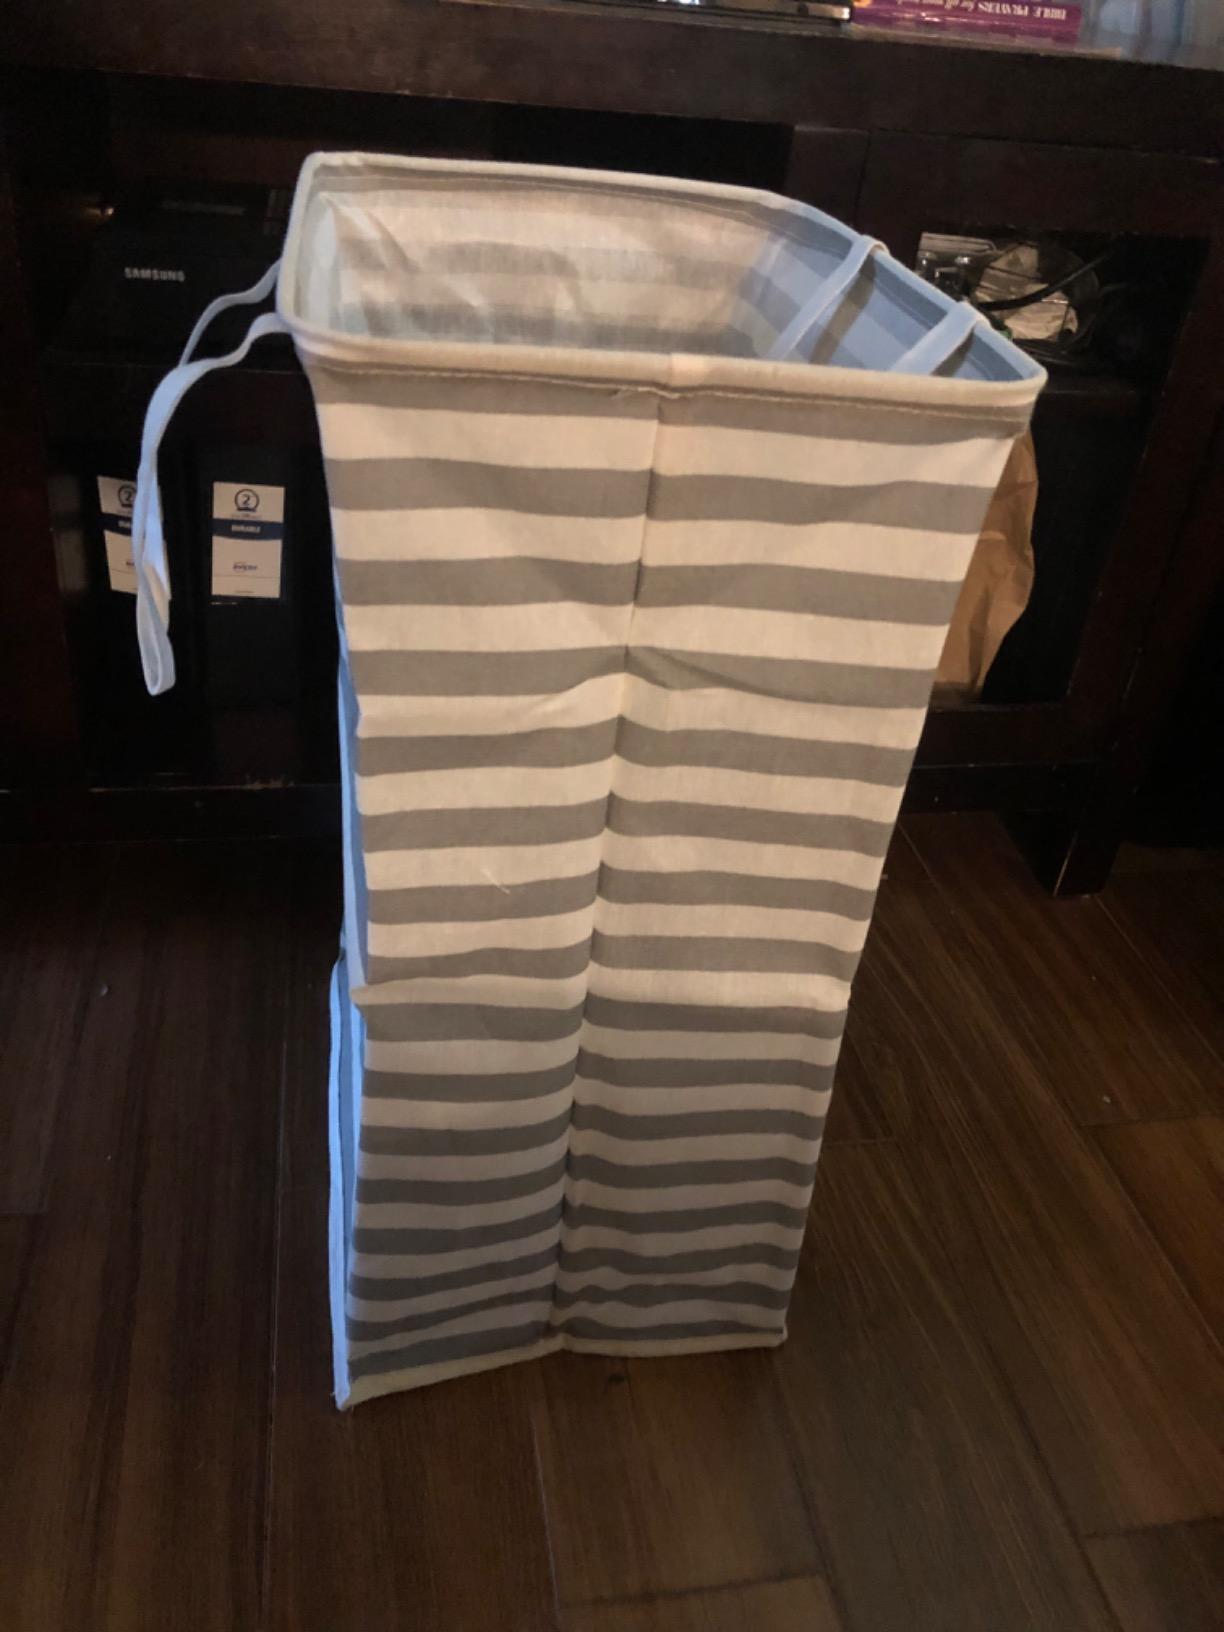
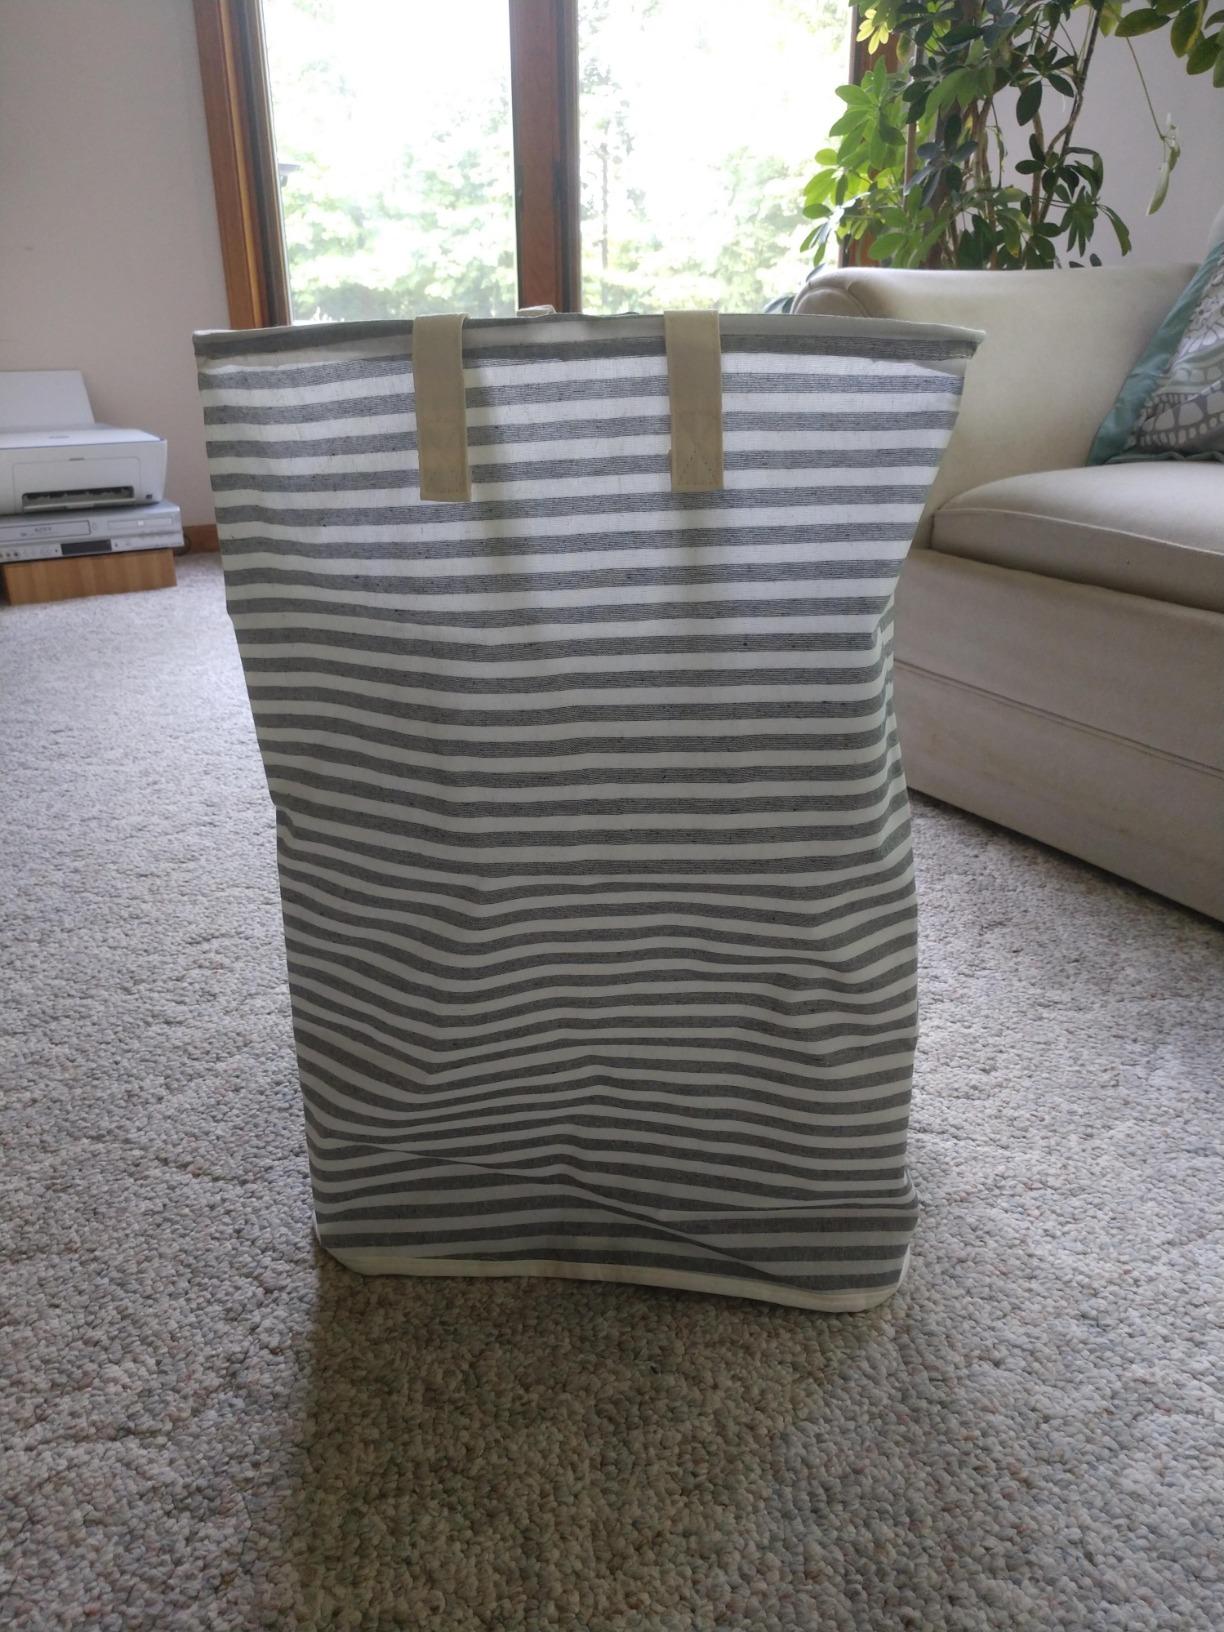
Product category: items_hamper
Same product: no